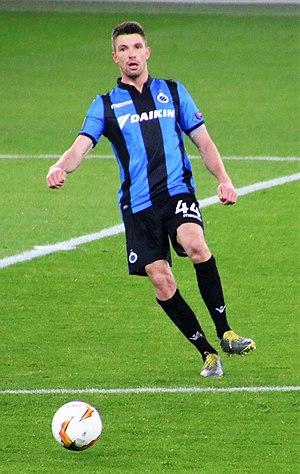
Brandon Mechele, né le 28 janvier 1993 à Bredene, est un footballeur international belge. Il évolue actuellement au poste de défenseur central au Club Bruges KV.